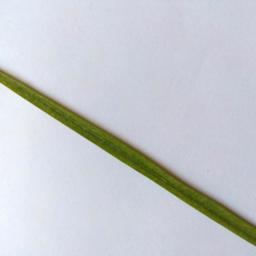
Label: Rice___Healthy